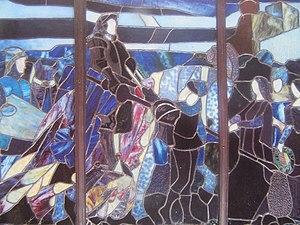
Vitrail
Mikhaïl Aleksandrovitch Vroubel est un peintre russe, né à Omsk le 17 mars 1856, mort à Saint-Pétersbourg le 14 avril 1910. Son père est d'ascendance polonaise ; sa mère, danoise, meurt alors qu'il n'a que trois ans.